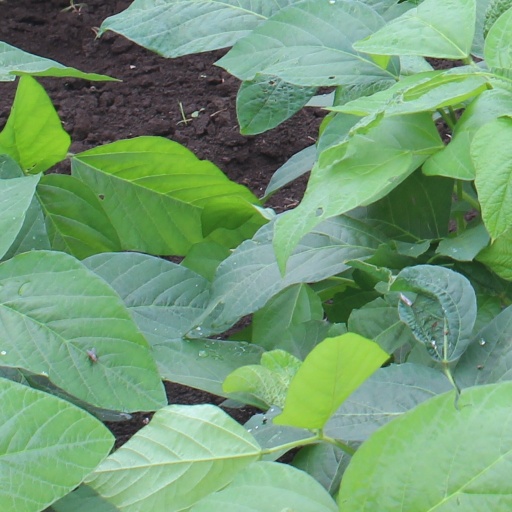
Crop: soybean